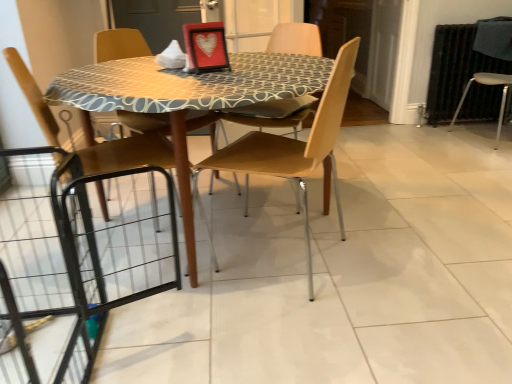
Question: Can you point to a free location in front of wooden chair at center, the 2th chair positioned from the right? Please provide its 2D coordinates.
Answer: [(0.551, 0.839)]